Ján Počiatek

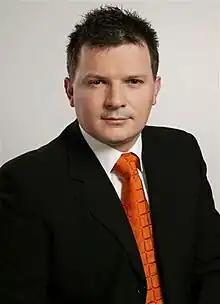
Ján Počiatek

Ján Počiatek (born 16 September 1970) is a Slovak politician.